Lisa De Vanna

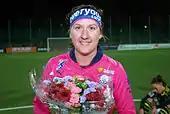
De Vanna with Linköping in 2012

After the WPS suspended operations, De Vanna signed for Damallsvenskan club Linköpings FC. She scored five goals in her first eight games including a hat trick against Piteå IF on 3 June 2012. During a match against Kopparberg/Göteborg FC on 14 October 2012, she scored the game-winning goal in the 82nd minute helping her team win 3–2. Linköping finished third during the regular season with an 11–6–5 record. De Vanna finished the 2012 season having started in 18 of the 22 matches in which she played and scored seven goals.